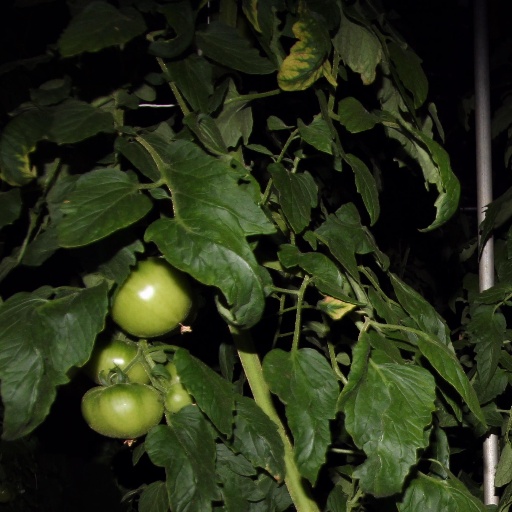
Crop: tomato